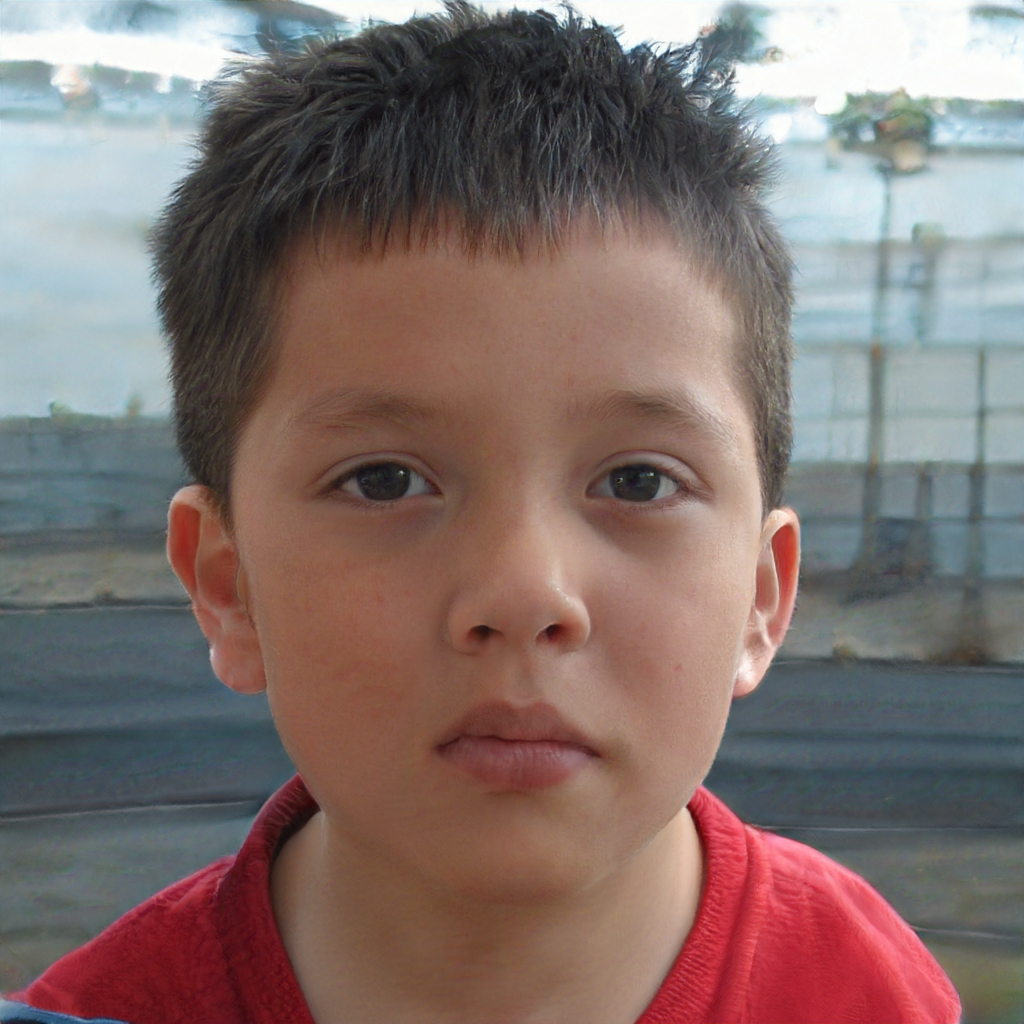
Gender: Male